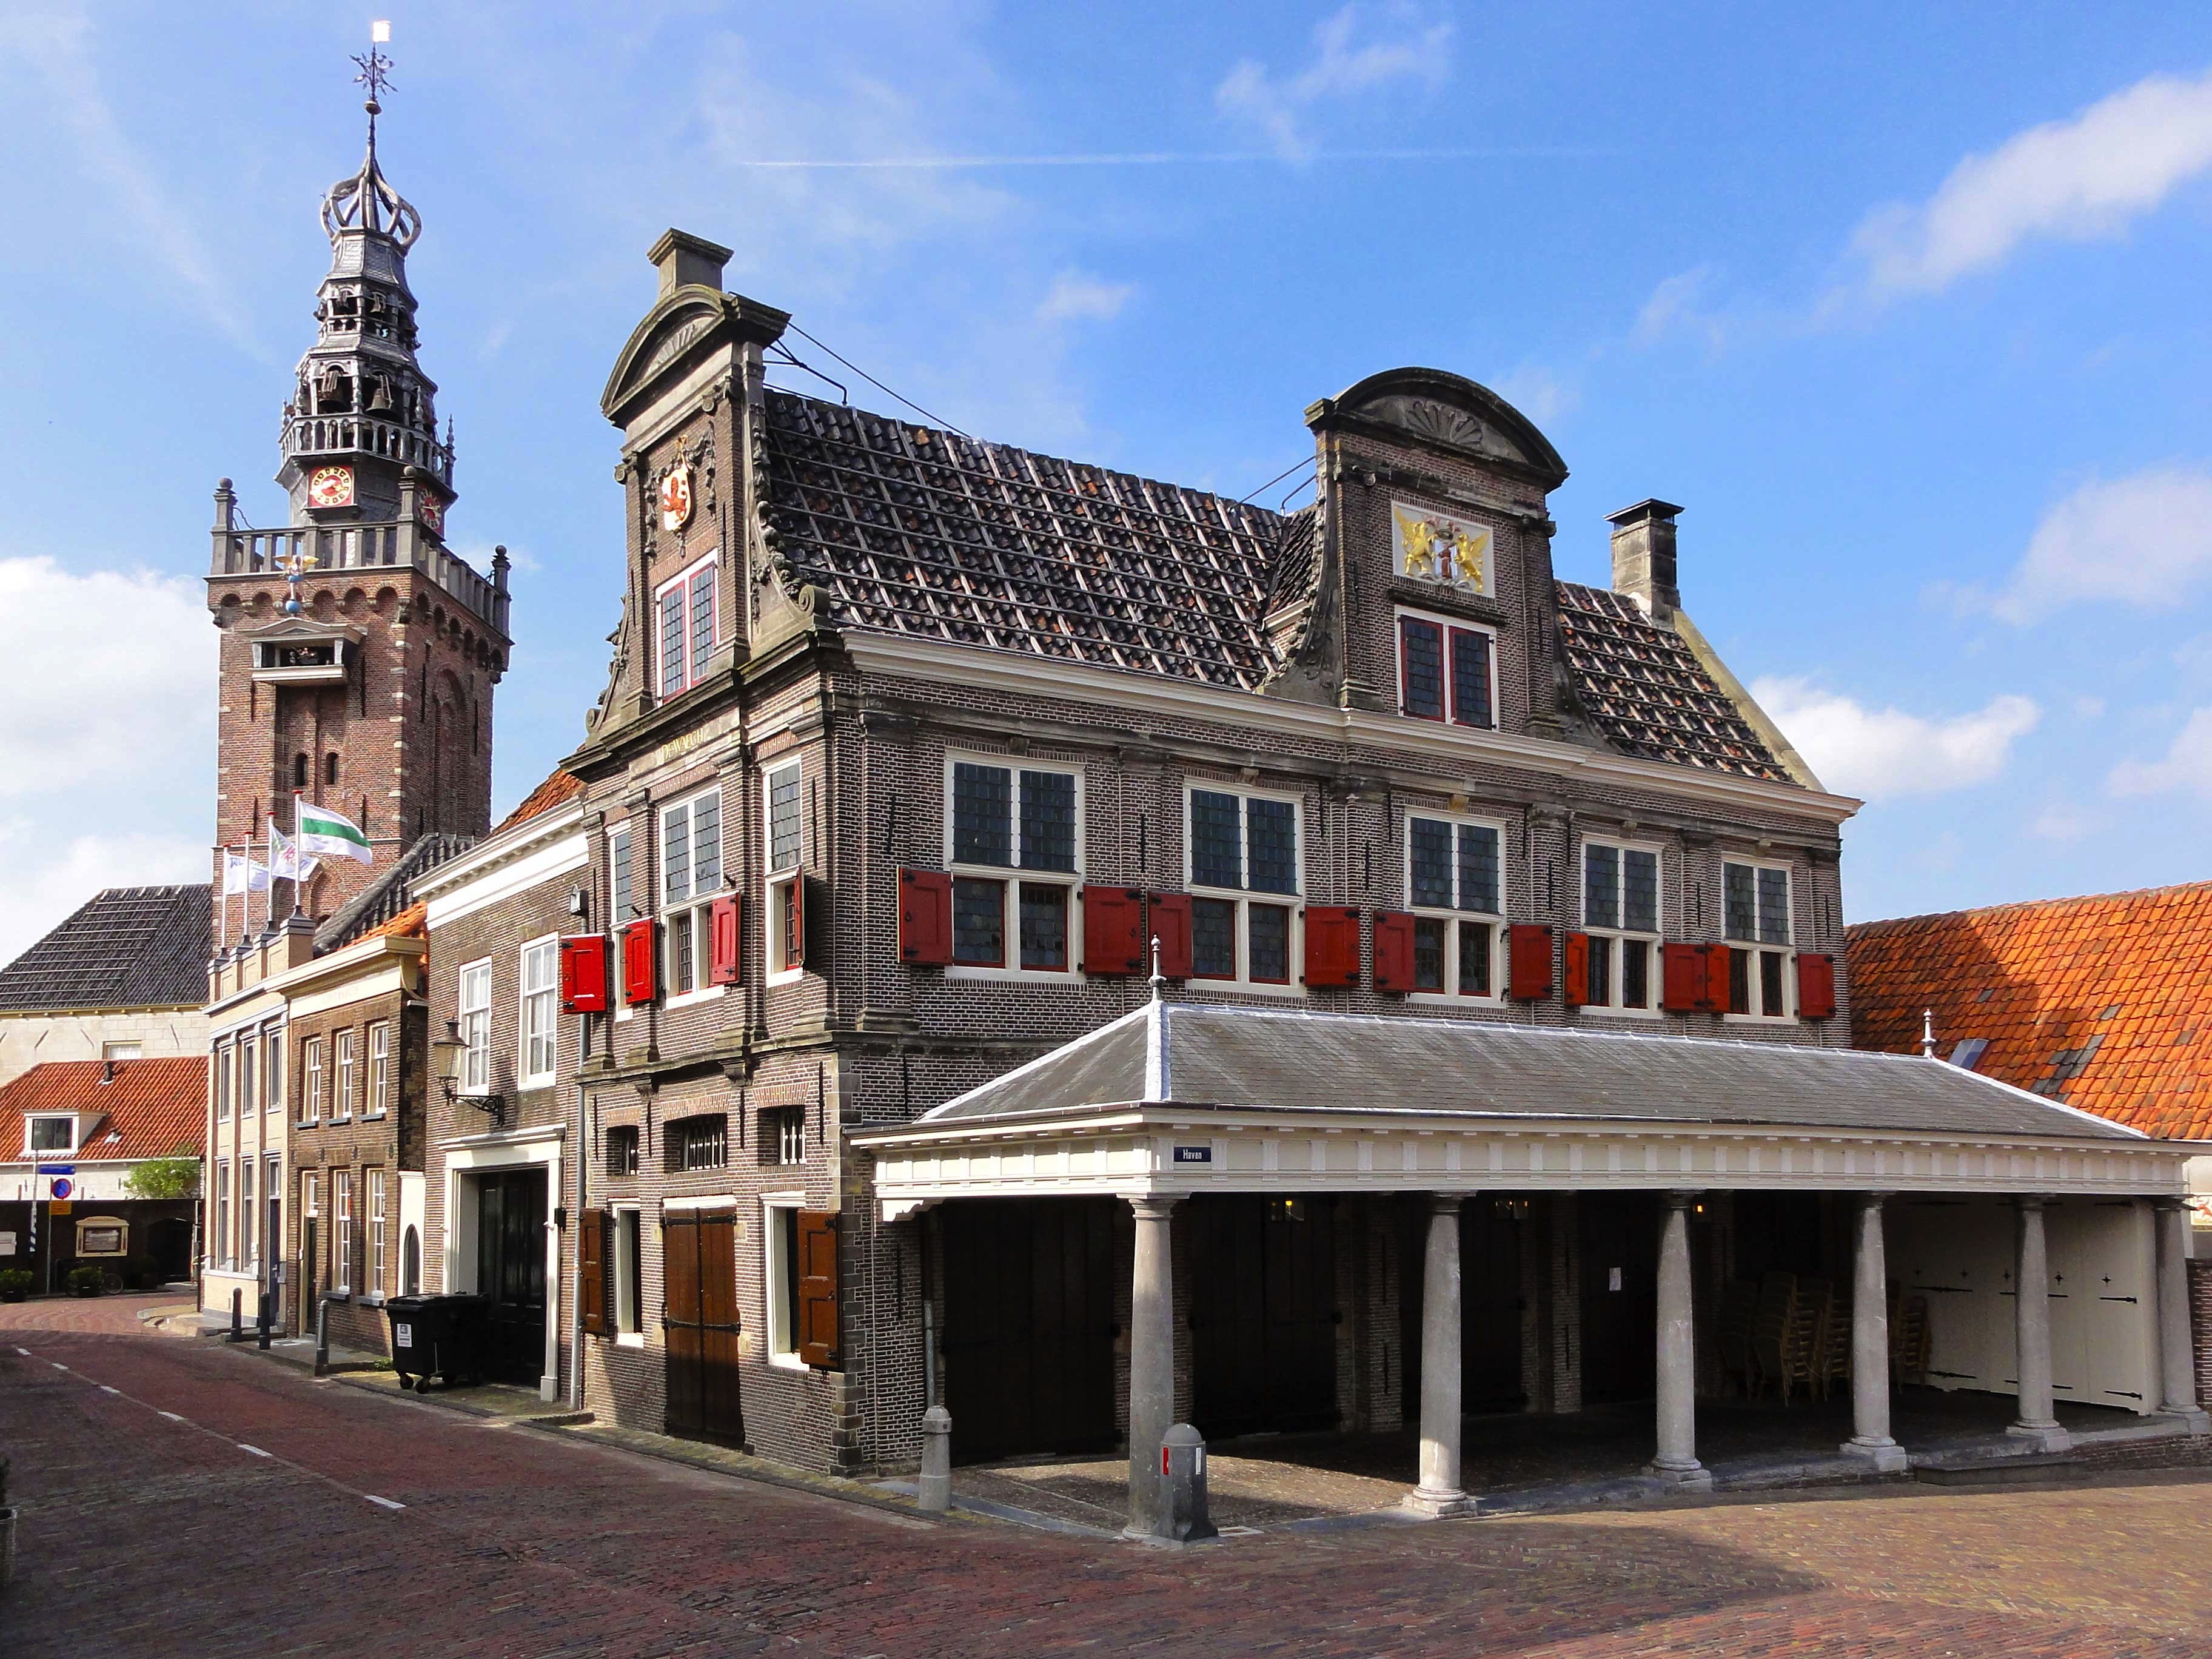
landscape, architecture, sky, house, town, building, palace, urban, landmark, facade, property, brick, structures, outside, netherlands, clouds, buildings, estate, neighbourhood, residential area